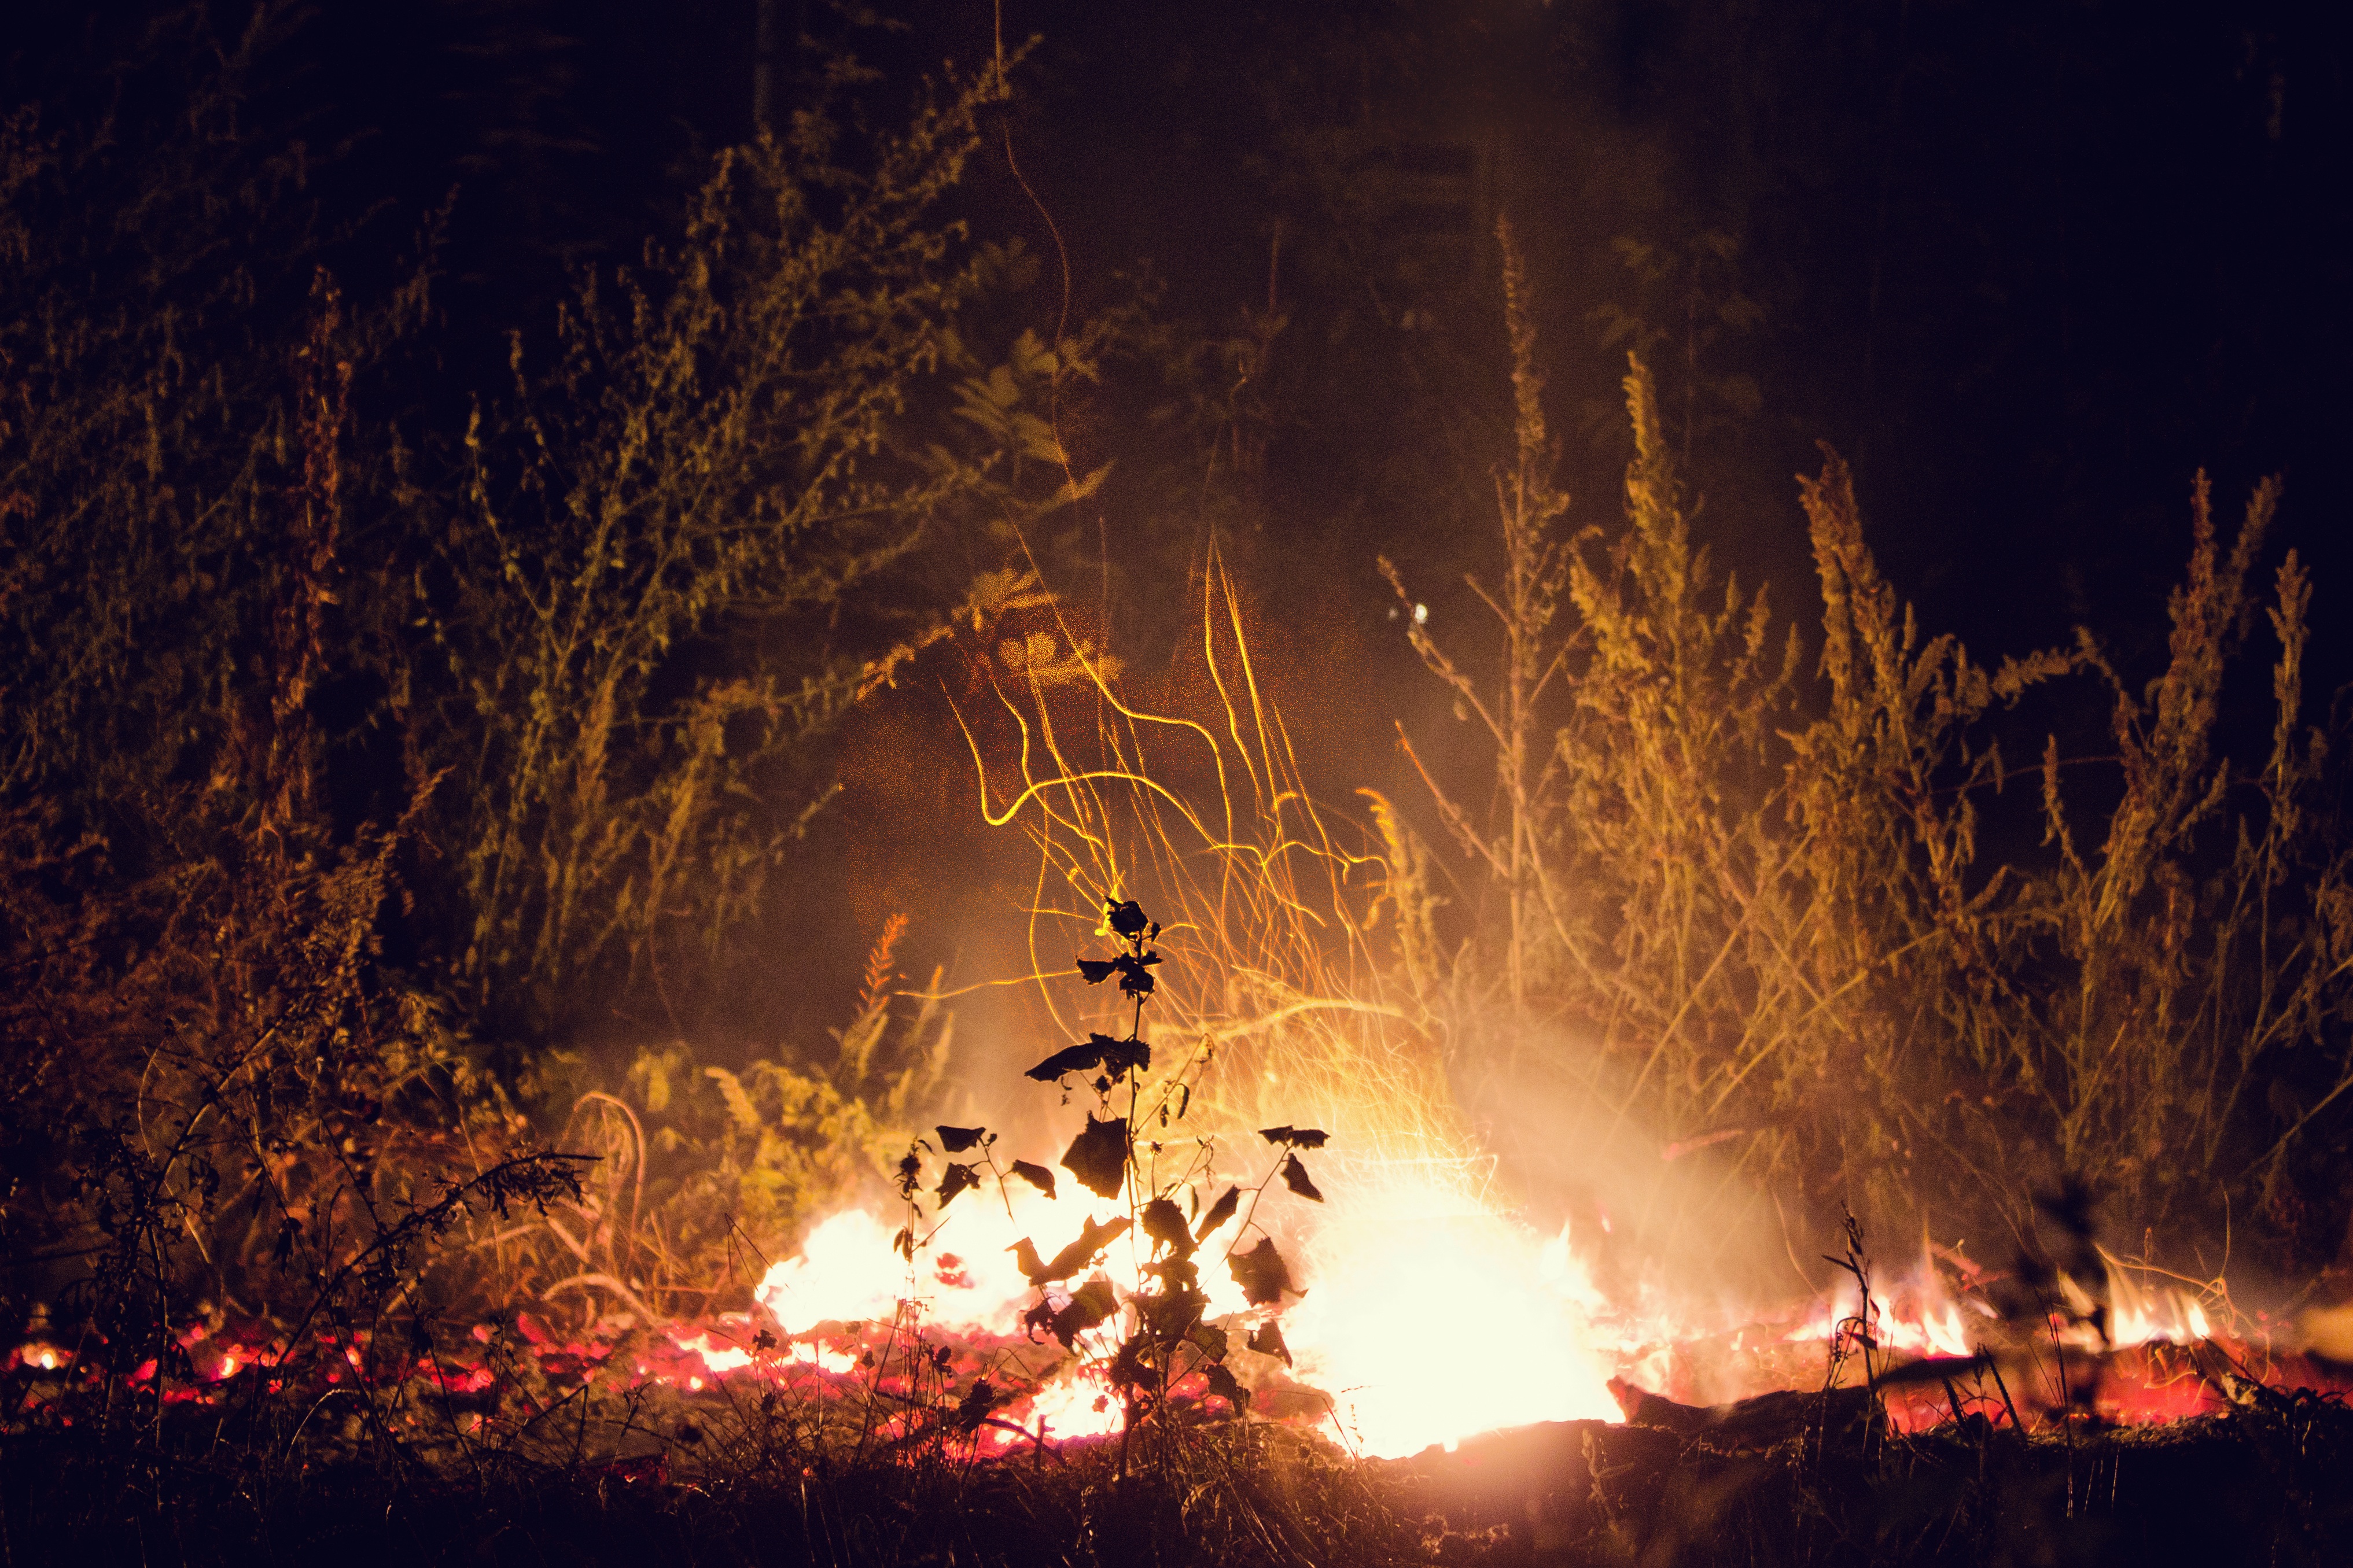
night, flame, fire, campfire, bonfire, wildfire